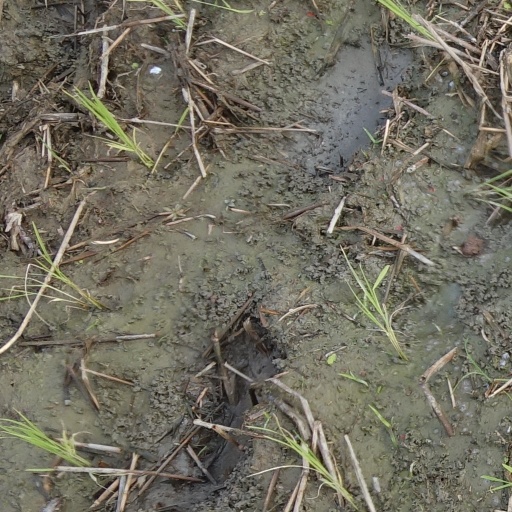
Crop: rice